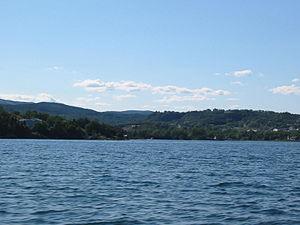
Clarenville est une ville située sur l'île de Terre-Neuve dans la province de Terre-Neuve-et-Labrador au Canada. Elle se trouve dans la partie est de l'île dans la vallée de Shoal Harbour près de l'intersection des péninsules de Burin, Avalon et Bonavista. La ville se situe au fond de la baie de Random qui s'ouvre sur l'océan Atlantique.